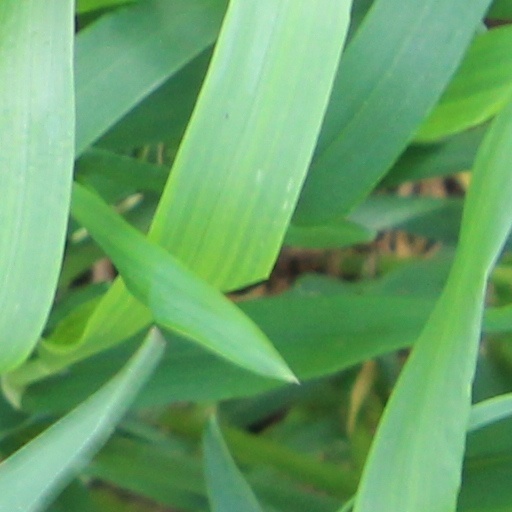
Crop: wheat